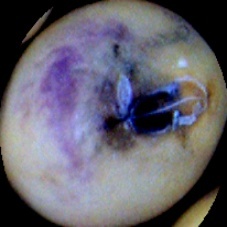
Label: Spotted